2017 Euro Beach Soccer League

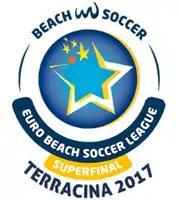
Logo the Superfinal of the 2017 EBSL

The 2017 Euro Beach Soccer League (EBSL) was the 20th edition of the annual, premier European competition in beach soccer contested between men's national teams, in a league and play-off format.